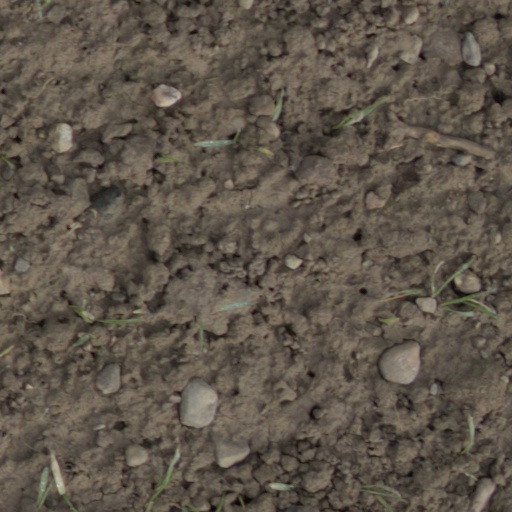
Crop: wheat